Silverthrone Caldera

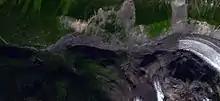
Satellite image of a postglacial lava flow

Volcanic eruptions in Canada rarely cause fatalities because of their remoteness and low level of activity. The only known fatality due to volcanic activity in Canada occurred at the Tseax Cone in 1775, when a lava flow traveled down the Tseax and Nass Rivers, destroying a Nisga'a village and killing approximately 2,000 people by volcanic gases. Towns and cities south of Silverthrone are home to well over half of British Columbia's human population, and there is a likelihood that future eruptions will cause damage to populated areas, making Silverthrone and other Garibaldi belt volcanoes further south a major potential hazard. For this reason, additional projects to study Silverthrone and other Garibaldi belt volcanoes to the south are being planned by the Geological Survey of Canada. There are significant hazards from almost all Canadian volcanoes that require hazard maps and emergency plans. Volcanoes which exhibit significant seismic activity, such as Silverthrone, appear to be most likely to erupt. A significant eruption of any of the Garibaldi belt volcanoes would significantly impact Highway 99 and communities like Pemberton, Whistler and Squamish, and possibly Vancouver.